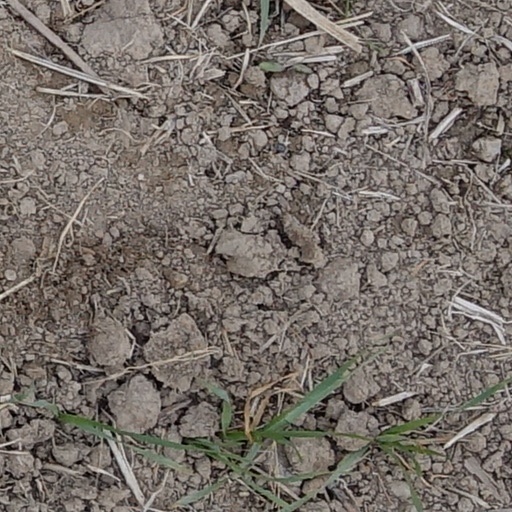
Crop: wheat